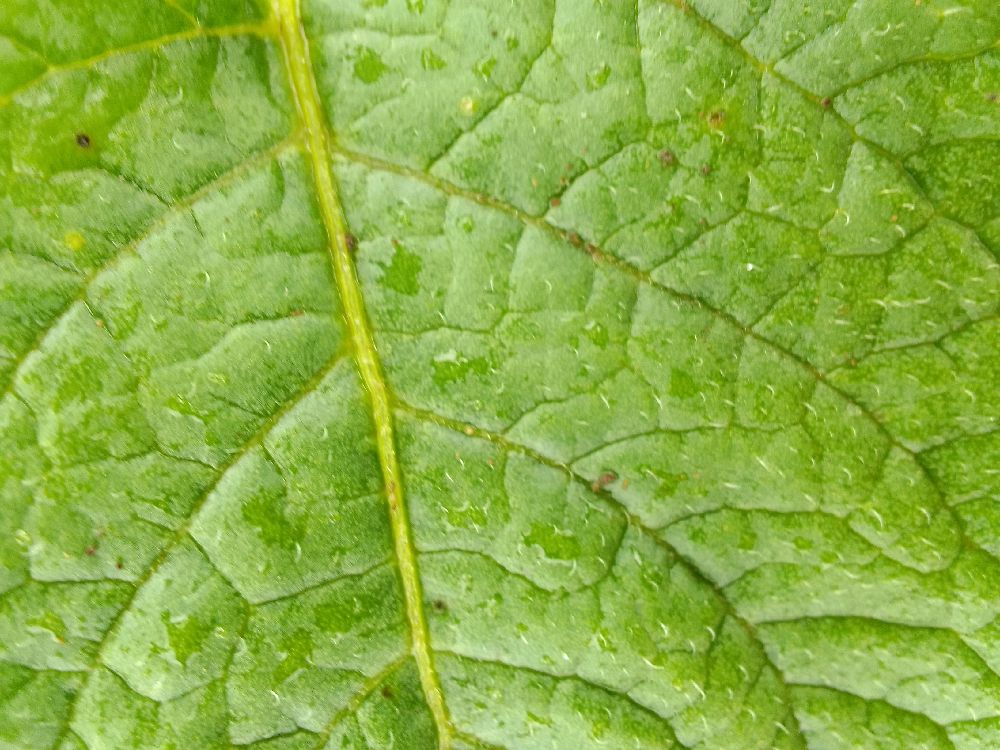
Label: Healthy